Vasse Highway

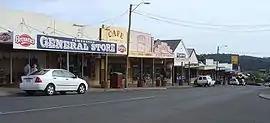
Vasse Highway in Pemberton

Vasse Highway is a Western Australian highway connecting Busselton and the South Western Highway south of Manjimup. It is long and travels through jarrah and karri hardwood forests for most of its length, with some small agricultural areas and wineries nearby, and forms the main street of the towns of Nannup (as Warren Road) and Pemberton (as Brockman Street).